Temple of Zeus, Olympia

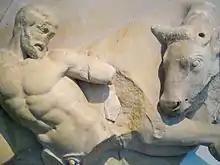

The sculptural decoration in imported Parian marble featured carved metopes and triglyph friezes, topped by pediments filled with sculptures in the Severe style, now attributed to the "Olympia Master" and his studio.